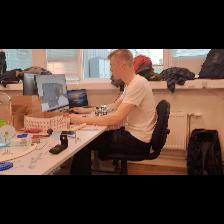
Label: Human